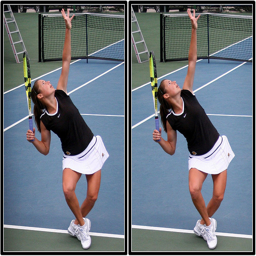
there is two pictures of a female tennis player
A double photo of a woman with a tennis racket on a tennis court.
A woman serving a tennis ball on a court.
A woman is attempting to reach for something, while holding a tennis racket.
a woman is swinging a tennis racket on a court